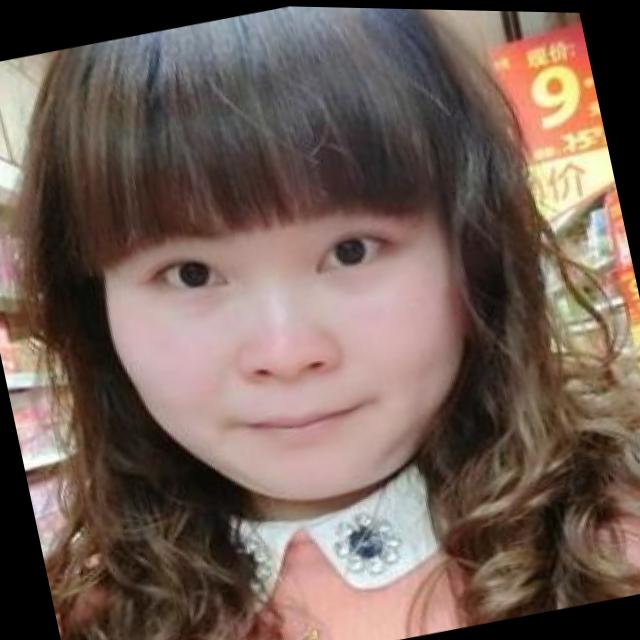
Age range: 21-44